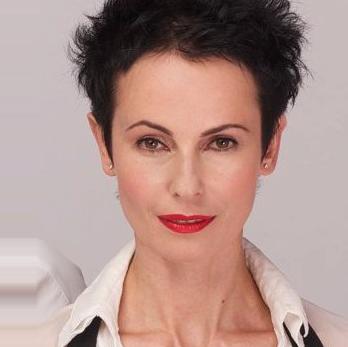
Age: 44